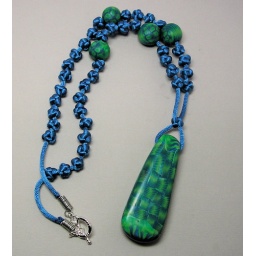
Large pendant from basket weave cane in green and blue. Matching beads on satin cord tied in Chinese button knots.